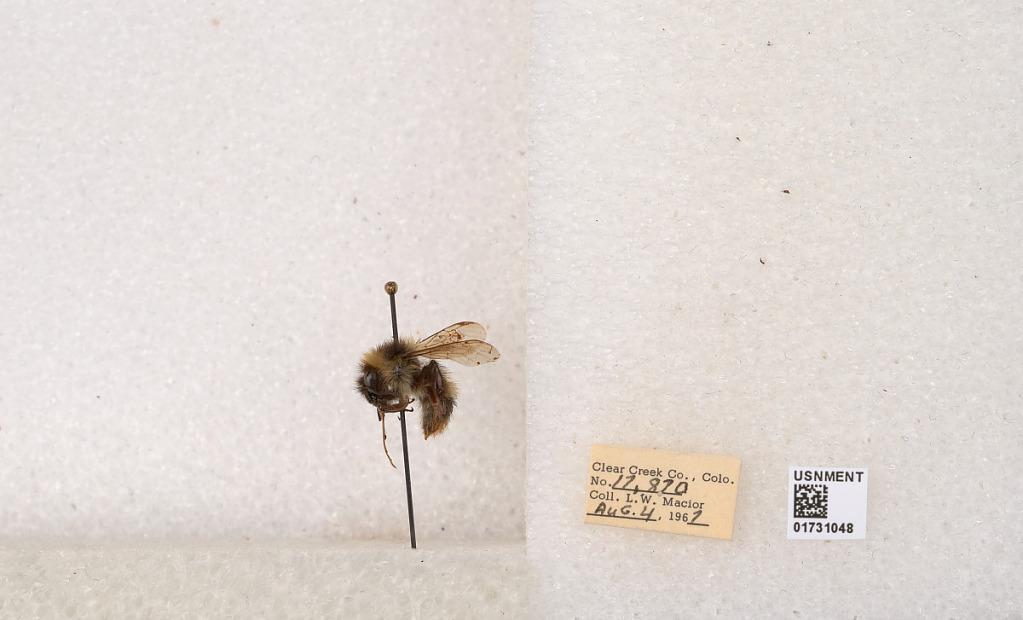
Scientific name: Bombus kirbyellus
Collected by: L. Macior
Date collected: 1967-8-4
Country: United States
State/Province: Colorado
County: Clear Creek
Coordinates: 39.6891, -105.644